Fuerza Aérea Glacier

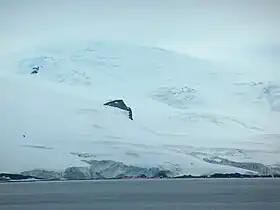
Fuerza Aérea Glacier from English Strait, with Arturo Prat Base in the foreground and Rousseau Peak rising from the glacier.

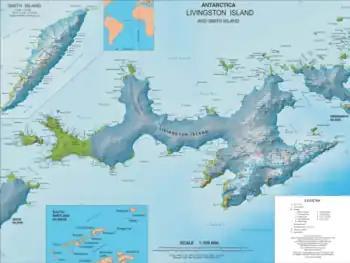
Topographic map of Livingston Island and Smith Island

Fuerza Aérea Glacier is a glacier on Greenwich Island in the South Shetland Islands, Antarctica, extending in a northeast–southwest direction and in a southeast–northwest direction and draining the northwest slopes of the Breznik Heights to flow northwestwards into Discovery Bay.